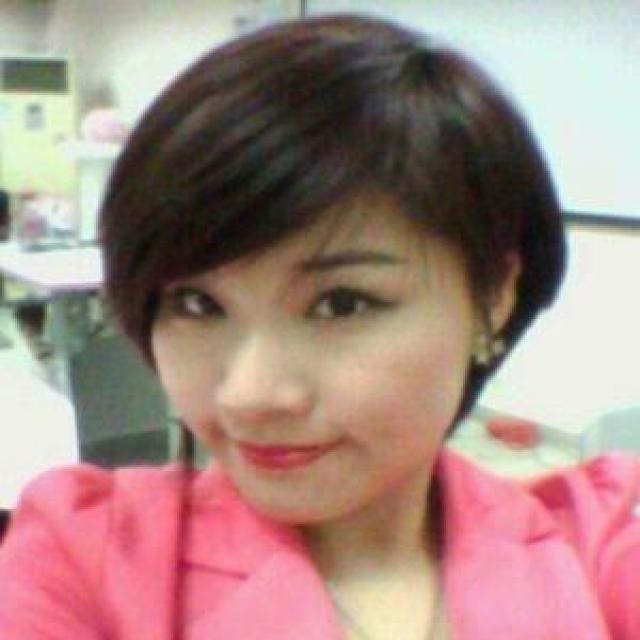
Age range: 21-44